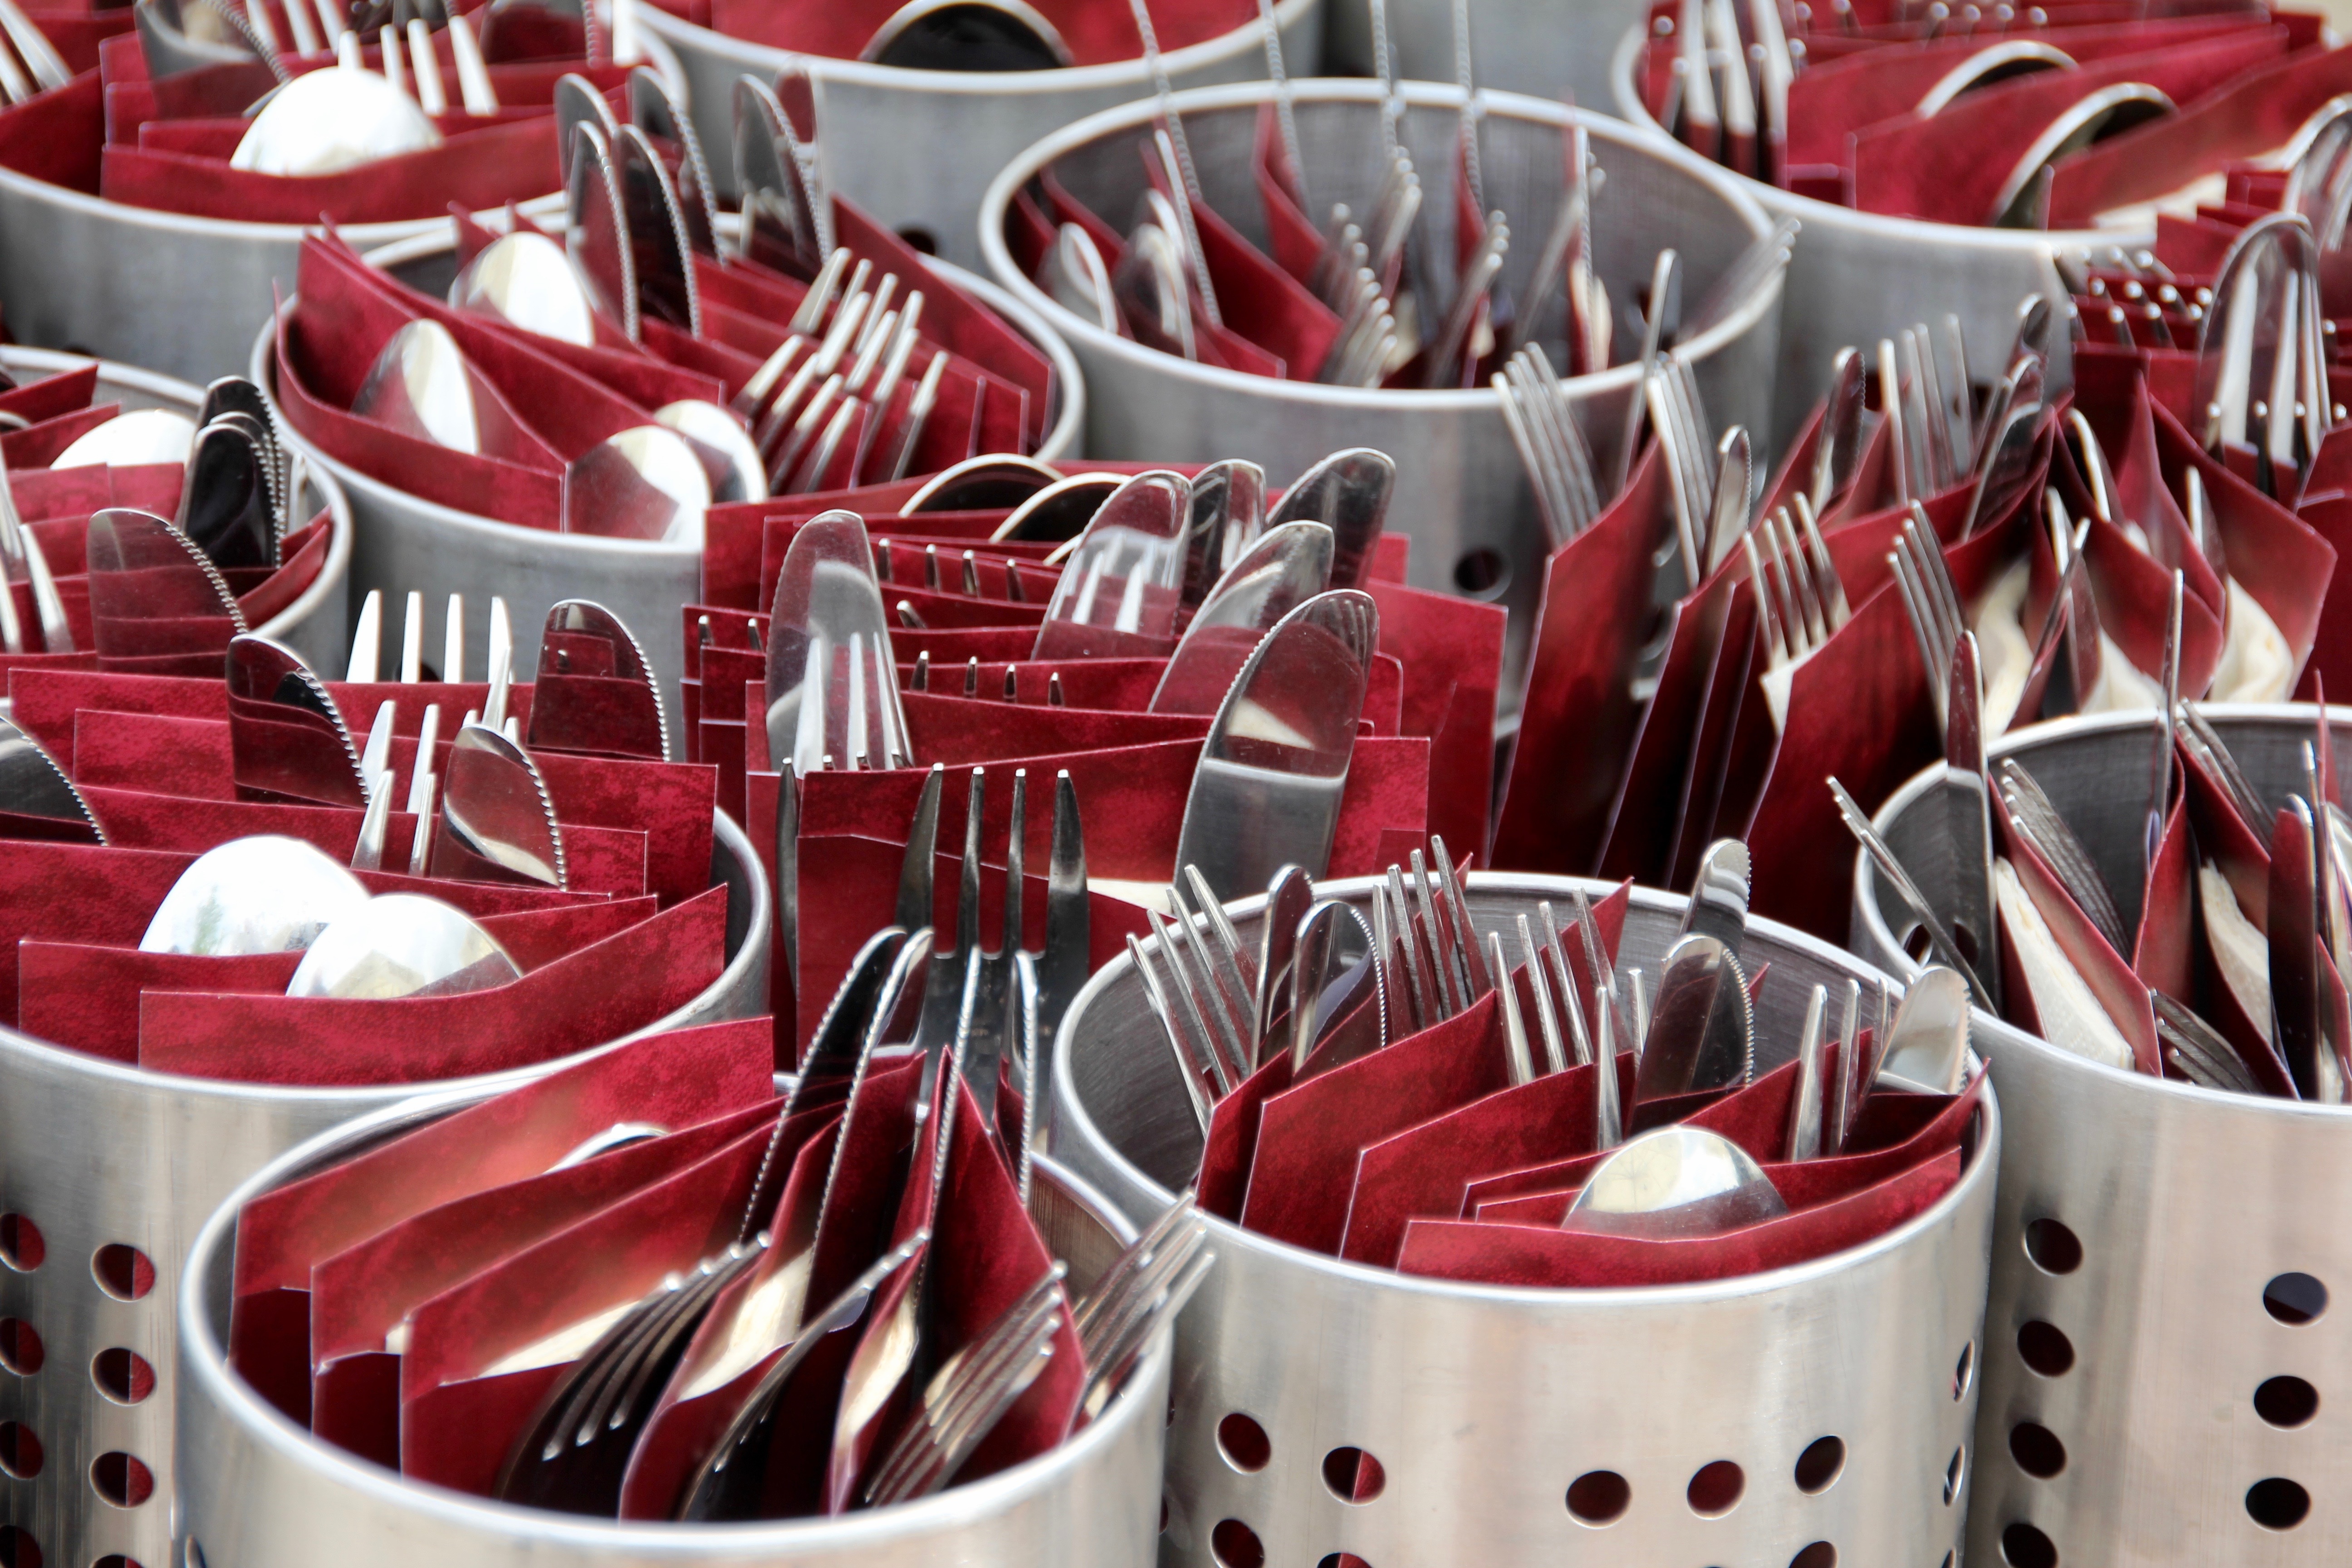
cutlery, heart, meal, food, red, metal, baking, dessert, knife, napkin, icing, cover, cutlery basket